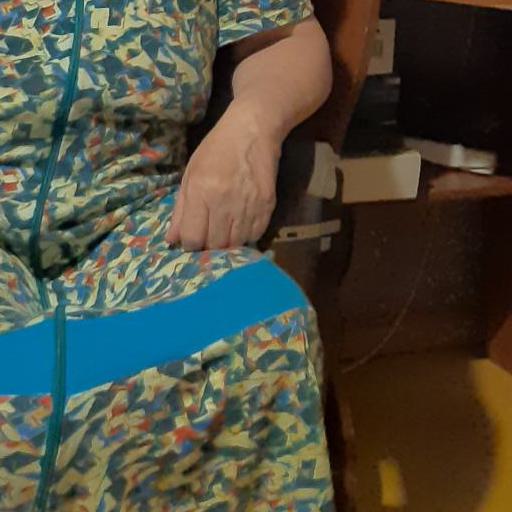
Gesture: no_gesture